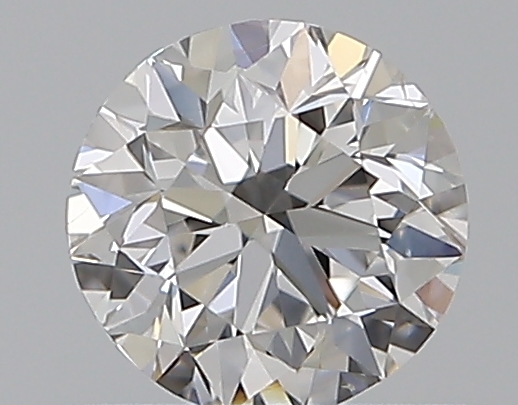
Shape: round
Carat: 0.5
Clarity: VS2
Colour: F
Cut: VG
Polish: EX
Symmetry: GD
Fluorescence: N
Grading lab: GIA
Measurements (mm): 4.94 x 4.99 x 3.21